Peterson–Burr House

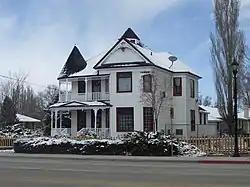
The house in April 2010

The Peterson–Burr House is a historic two-story house in Salina, Utah. It was built in 1900 by P. J. Peterson, an immigrant from Denmark who became a furniture and hardware store owner in Salina, and served as the mayor and as a member of the Utah State Legislature. The house was designed in the Queen Anne architectural style. It belonged to Gilbert M. Burr, a car dealer and Mormon bishop, from 1919 to 1982, and it was remodelled as a bed and breakfast in 1983. It has been listed on the National Register of Historic Places since February 18, 1994.